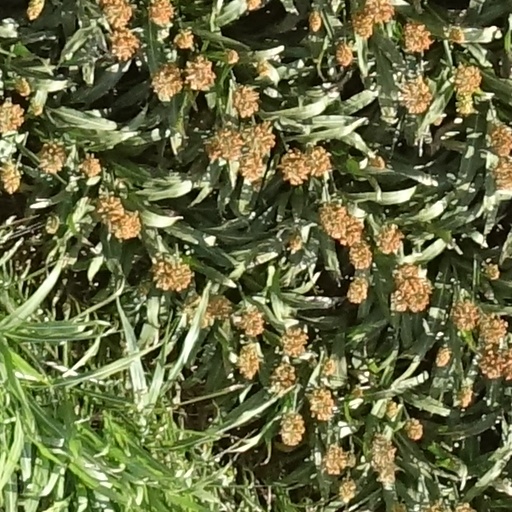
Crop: sorghum